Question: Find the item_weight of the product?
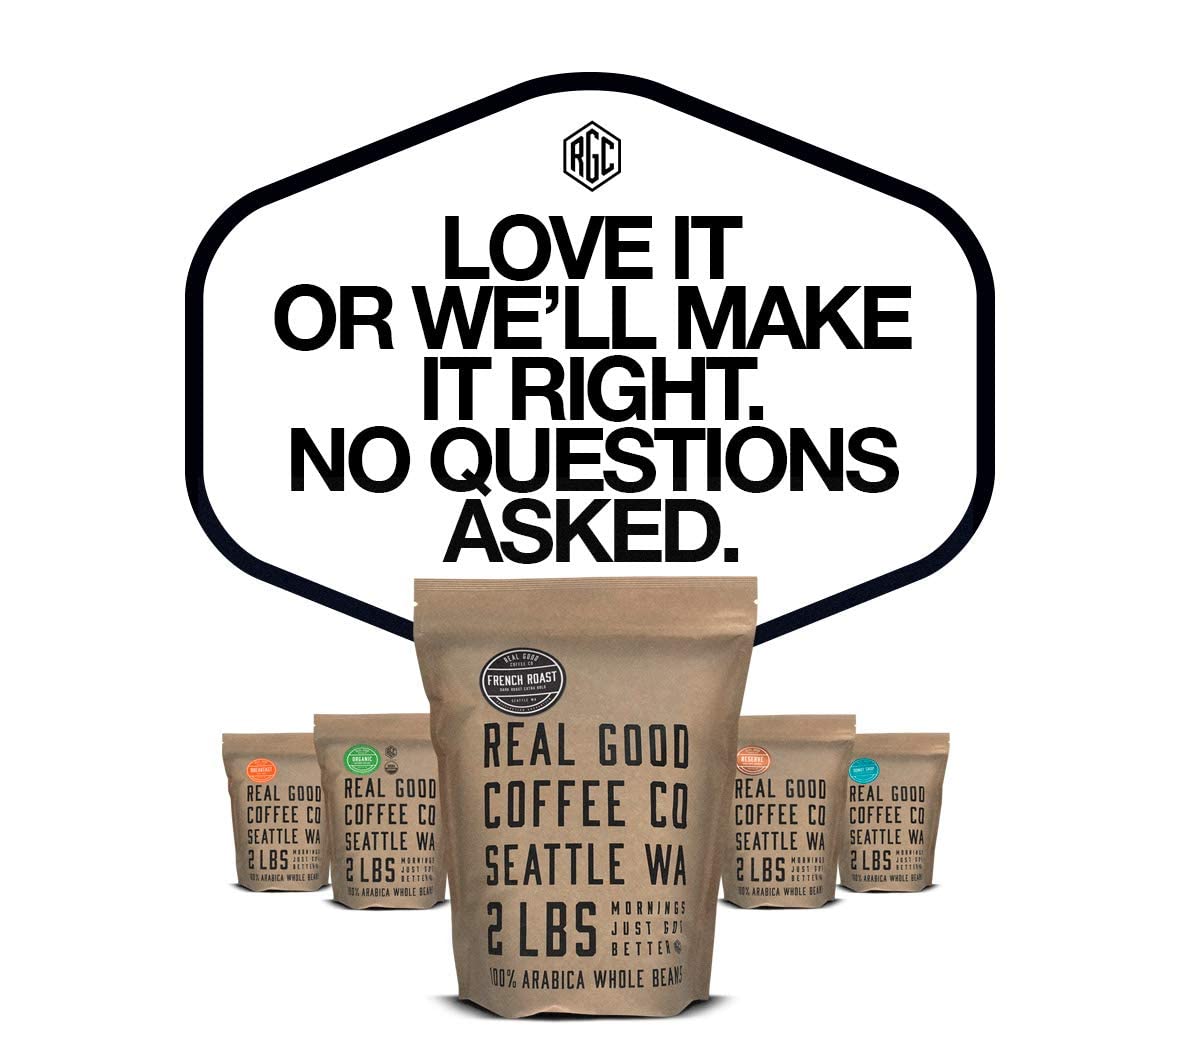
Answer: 2 pound